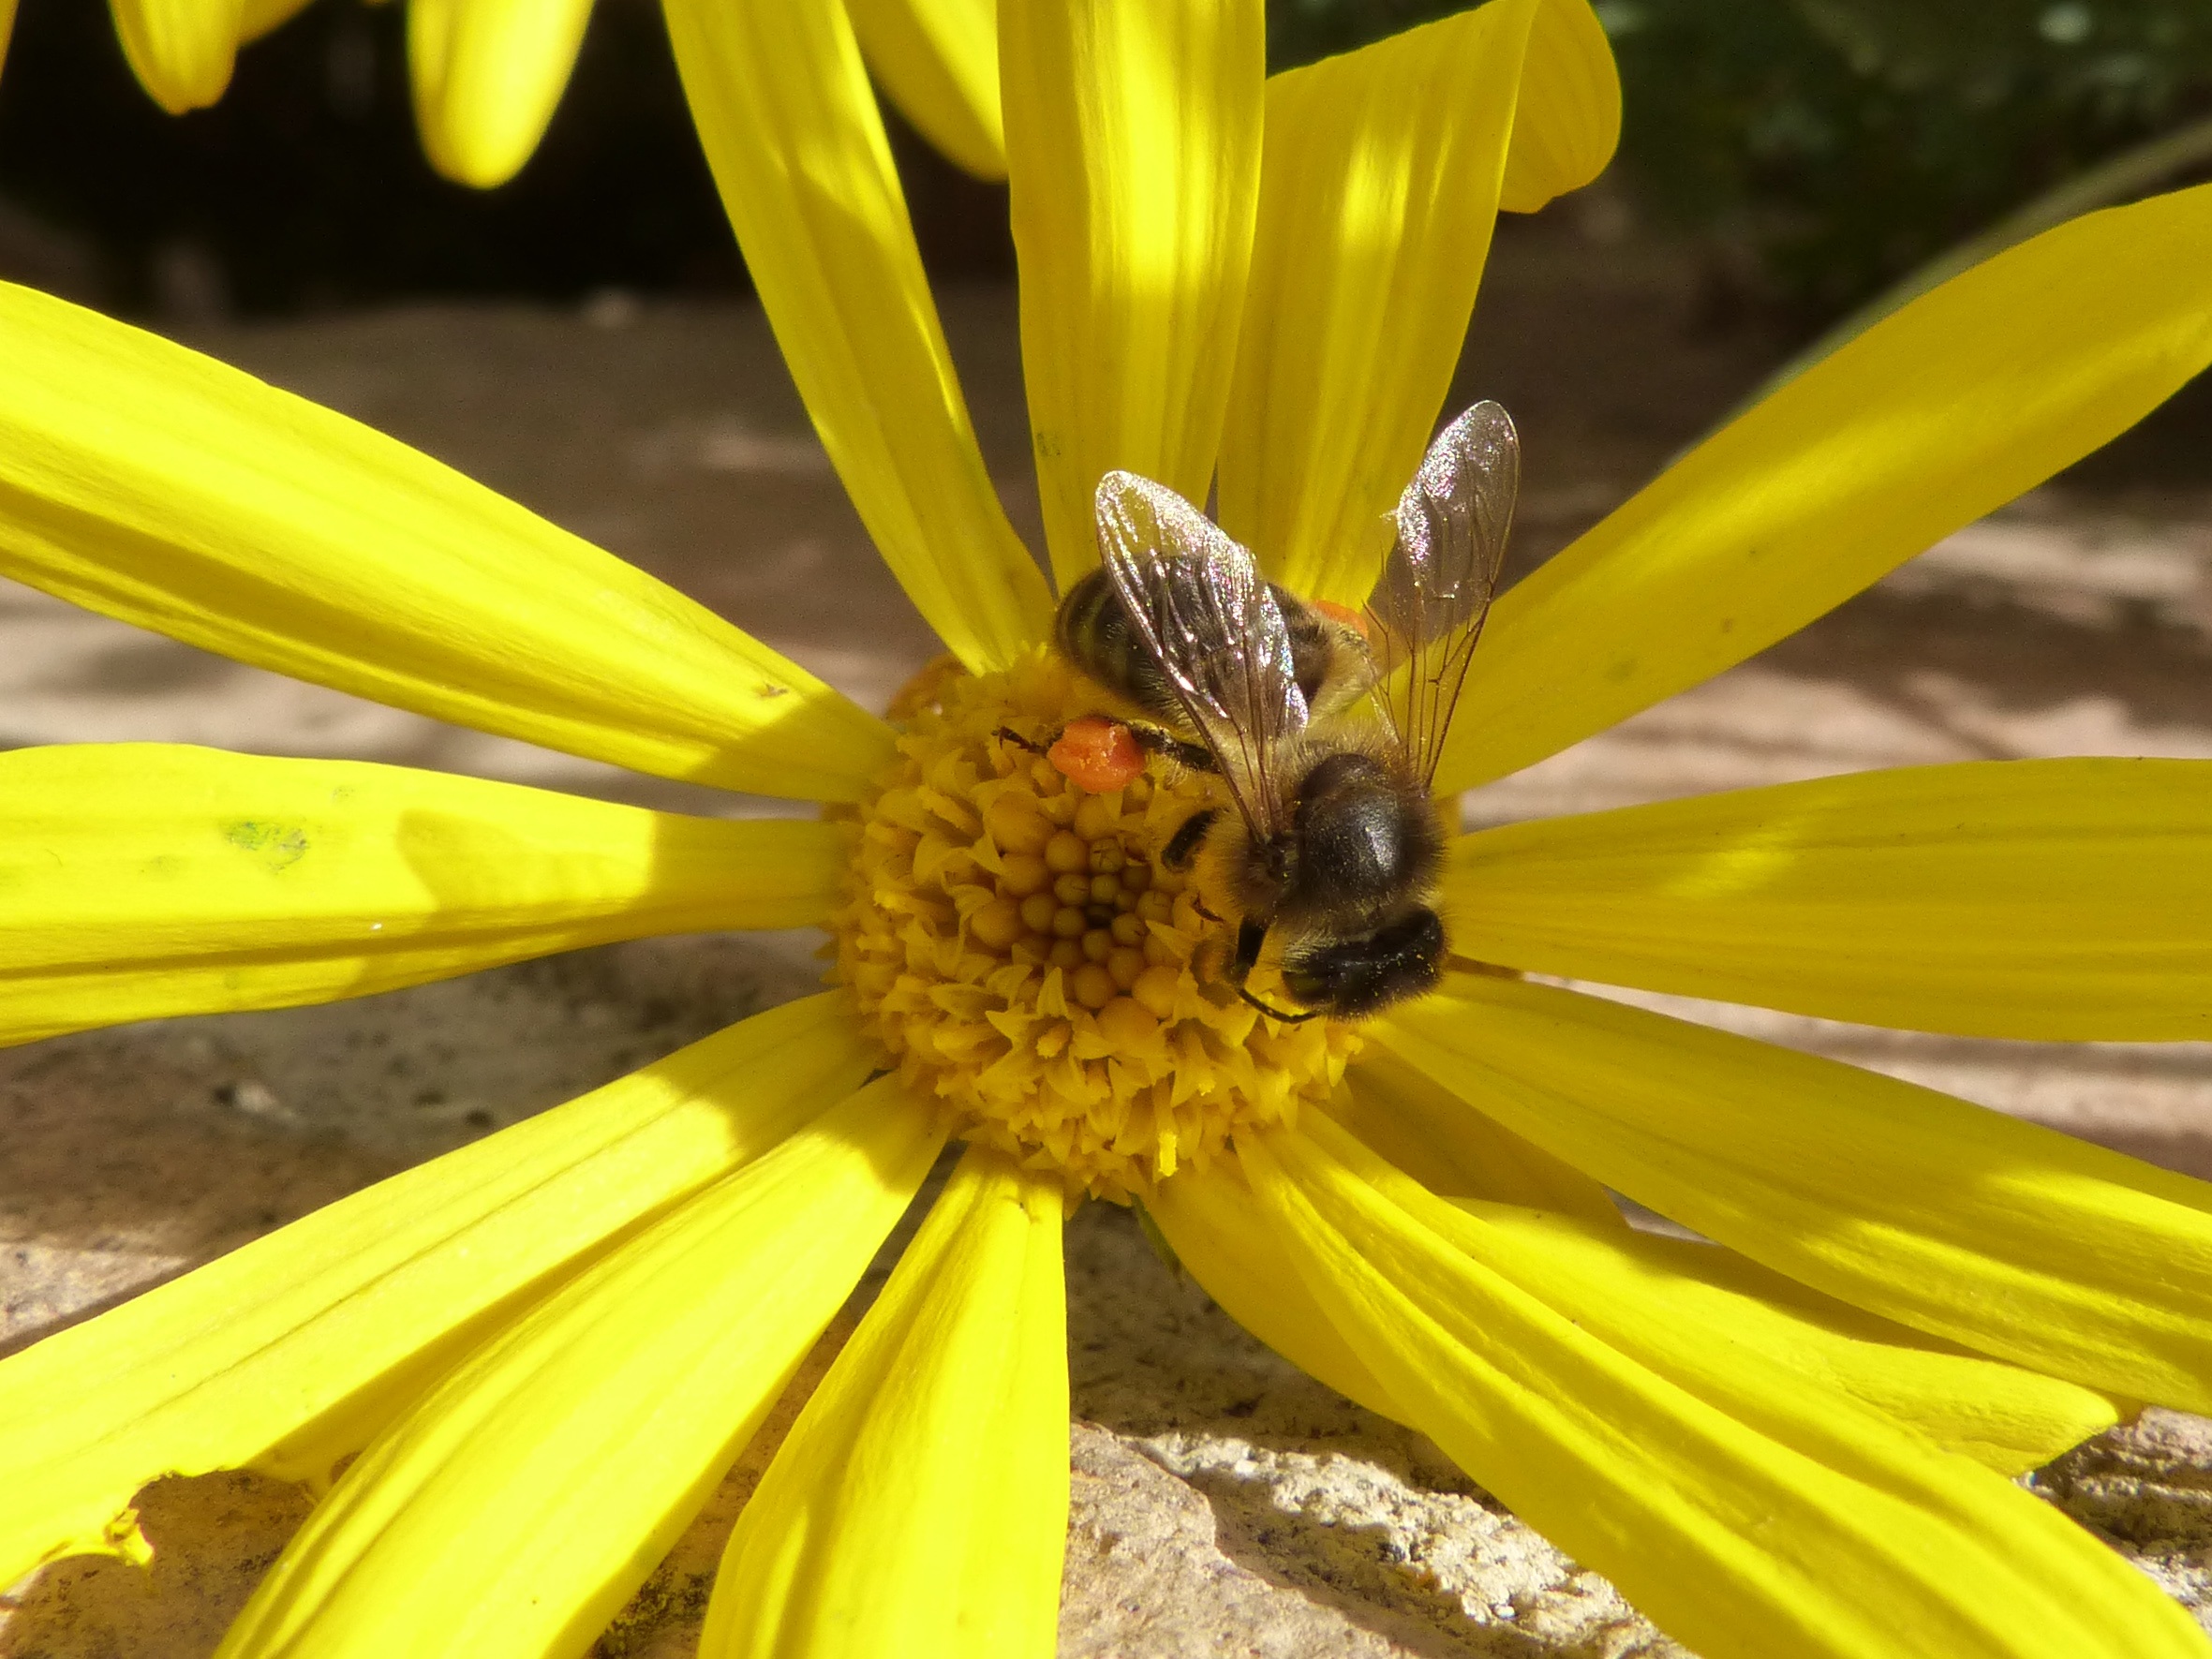
nature, plant, photography, flower, petal, daisy, pollen, insect, botany, yellow, flora, fauna, invertebrate, wildflower, close up, bee, nectar, macro photography, honey bee, libar, daisy family, pollinator, plant stem, membrane winged insect